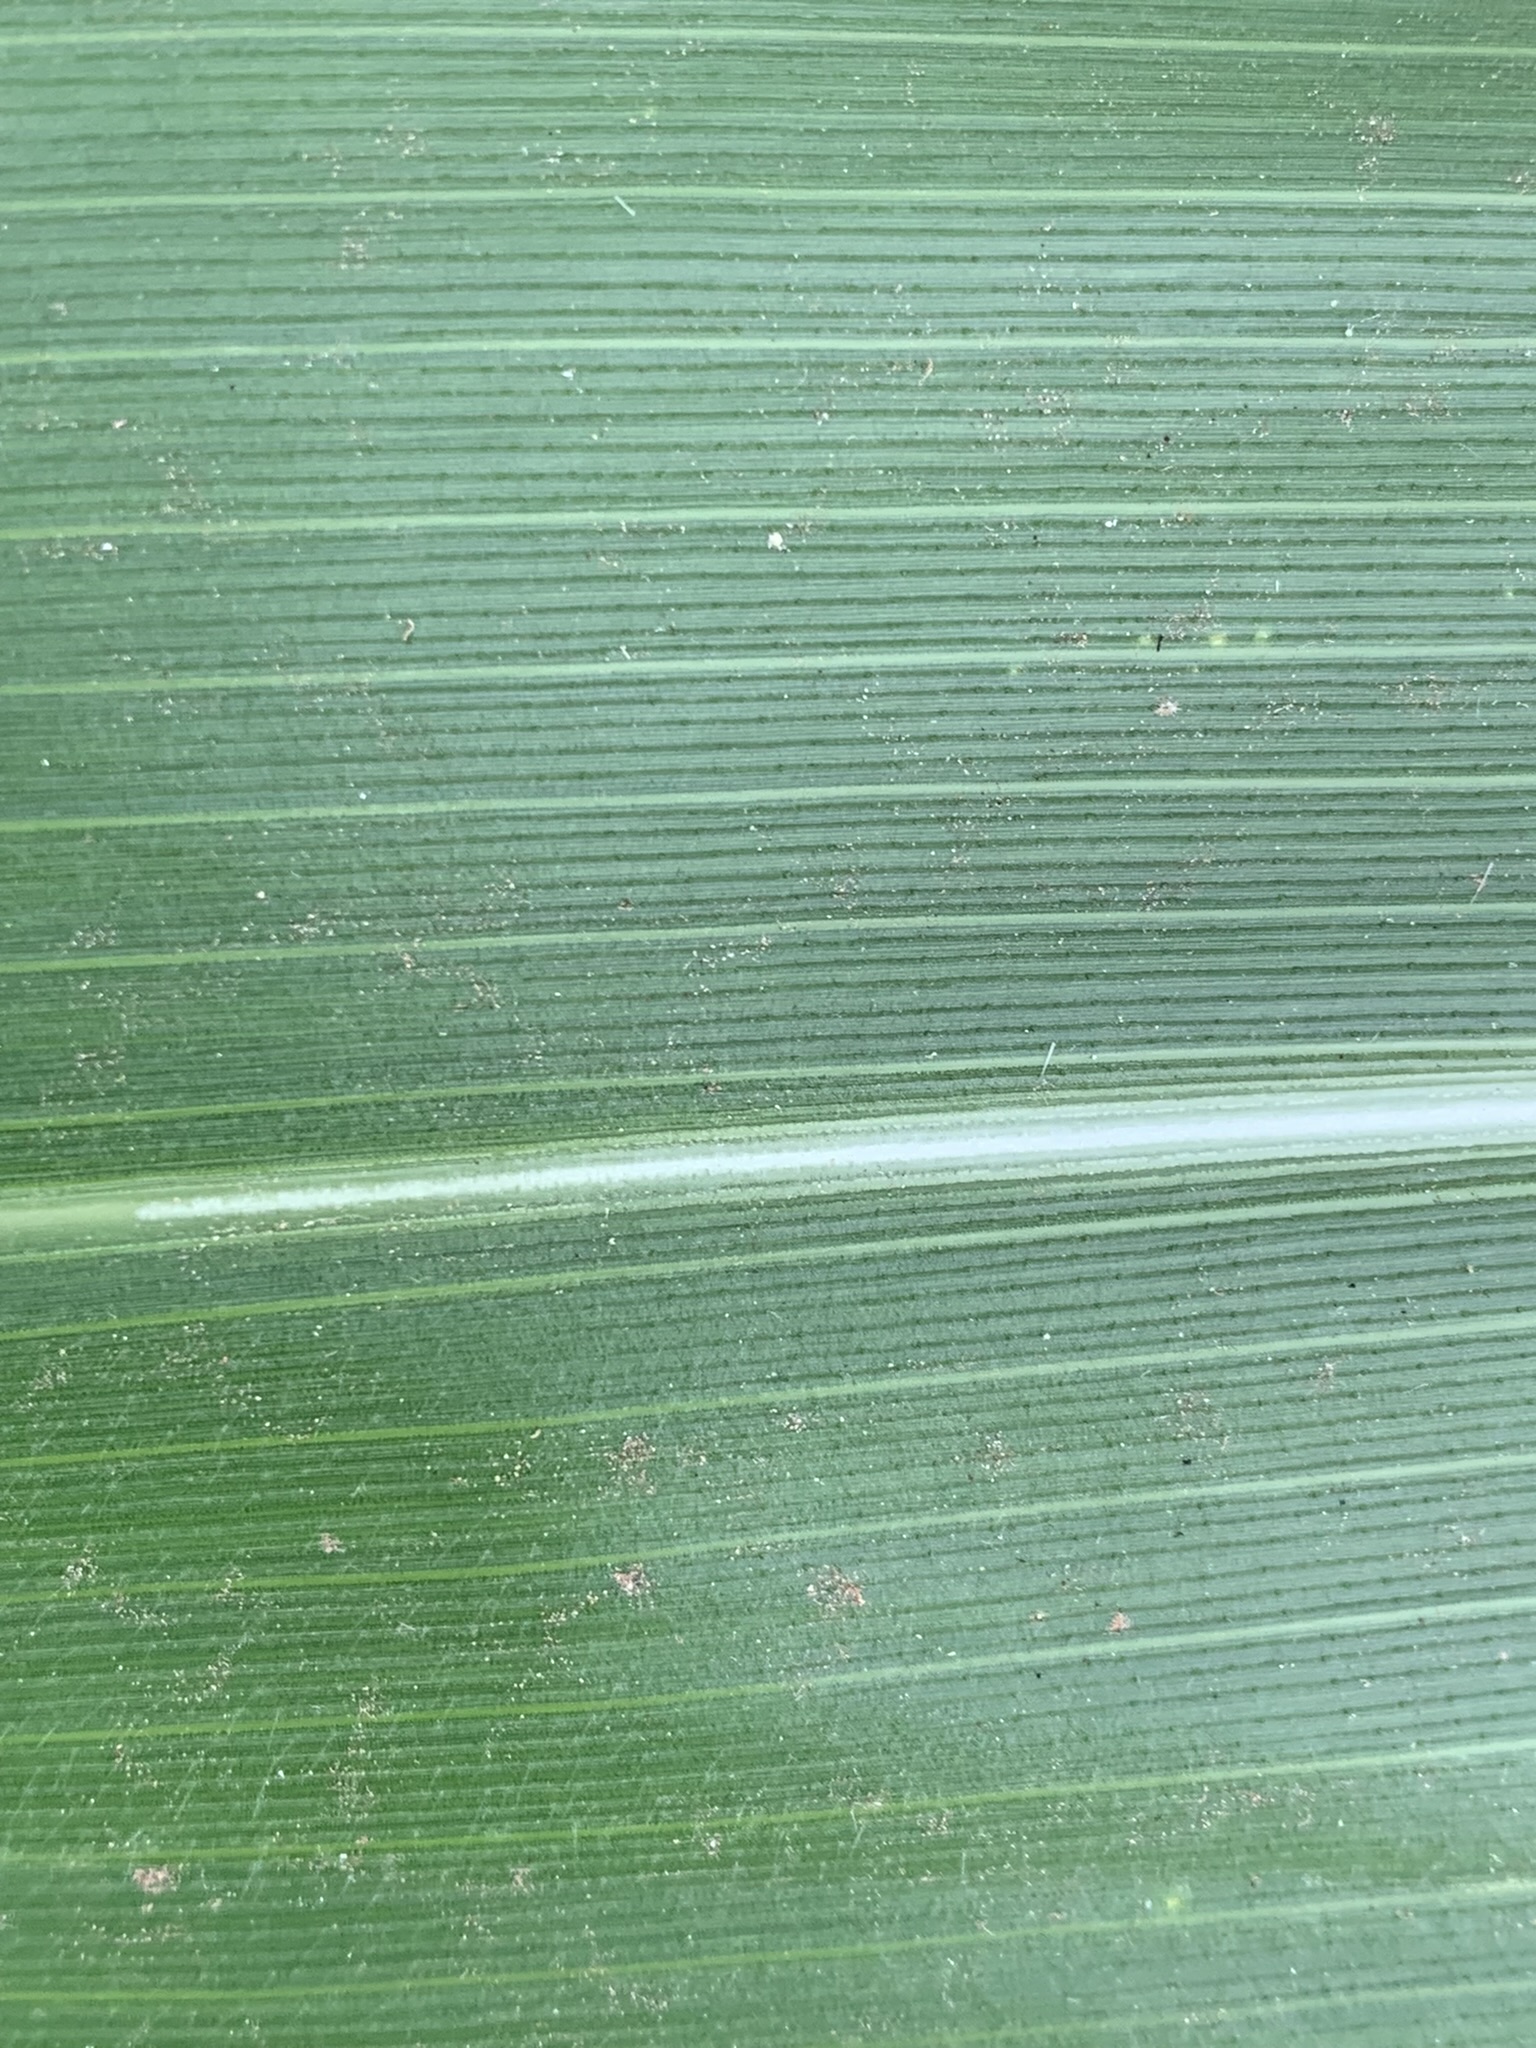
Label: Healthy